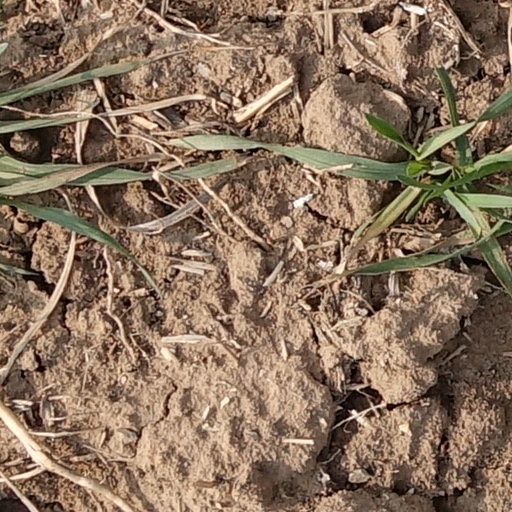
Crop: wheat